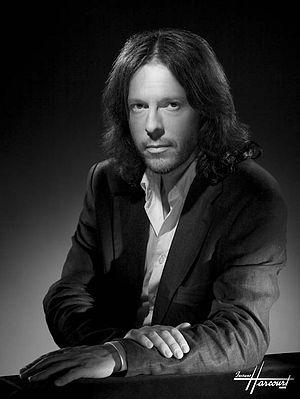
Frank Braley photographié par Studio Harcourt Paris
2 mars : la Symphonie nᵒ 6 de Howard Hanson, créée par l'Orchestre philharmonique de New York dirigé par Leonard Bernstein.
Frank Braley est un pianiste français, né à Corbeil-Essonnes, le 4 octobre 1968.